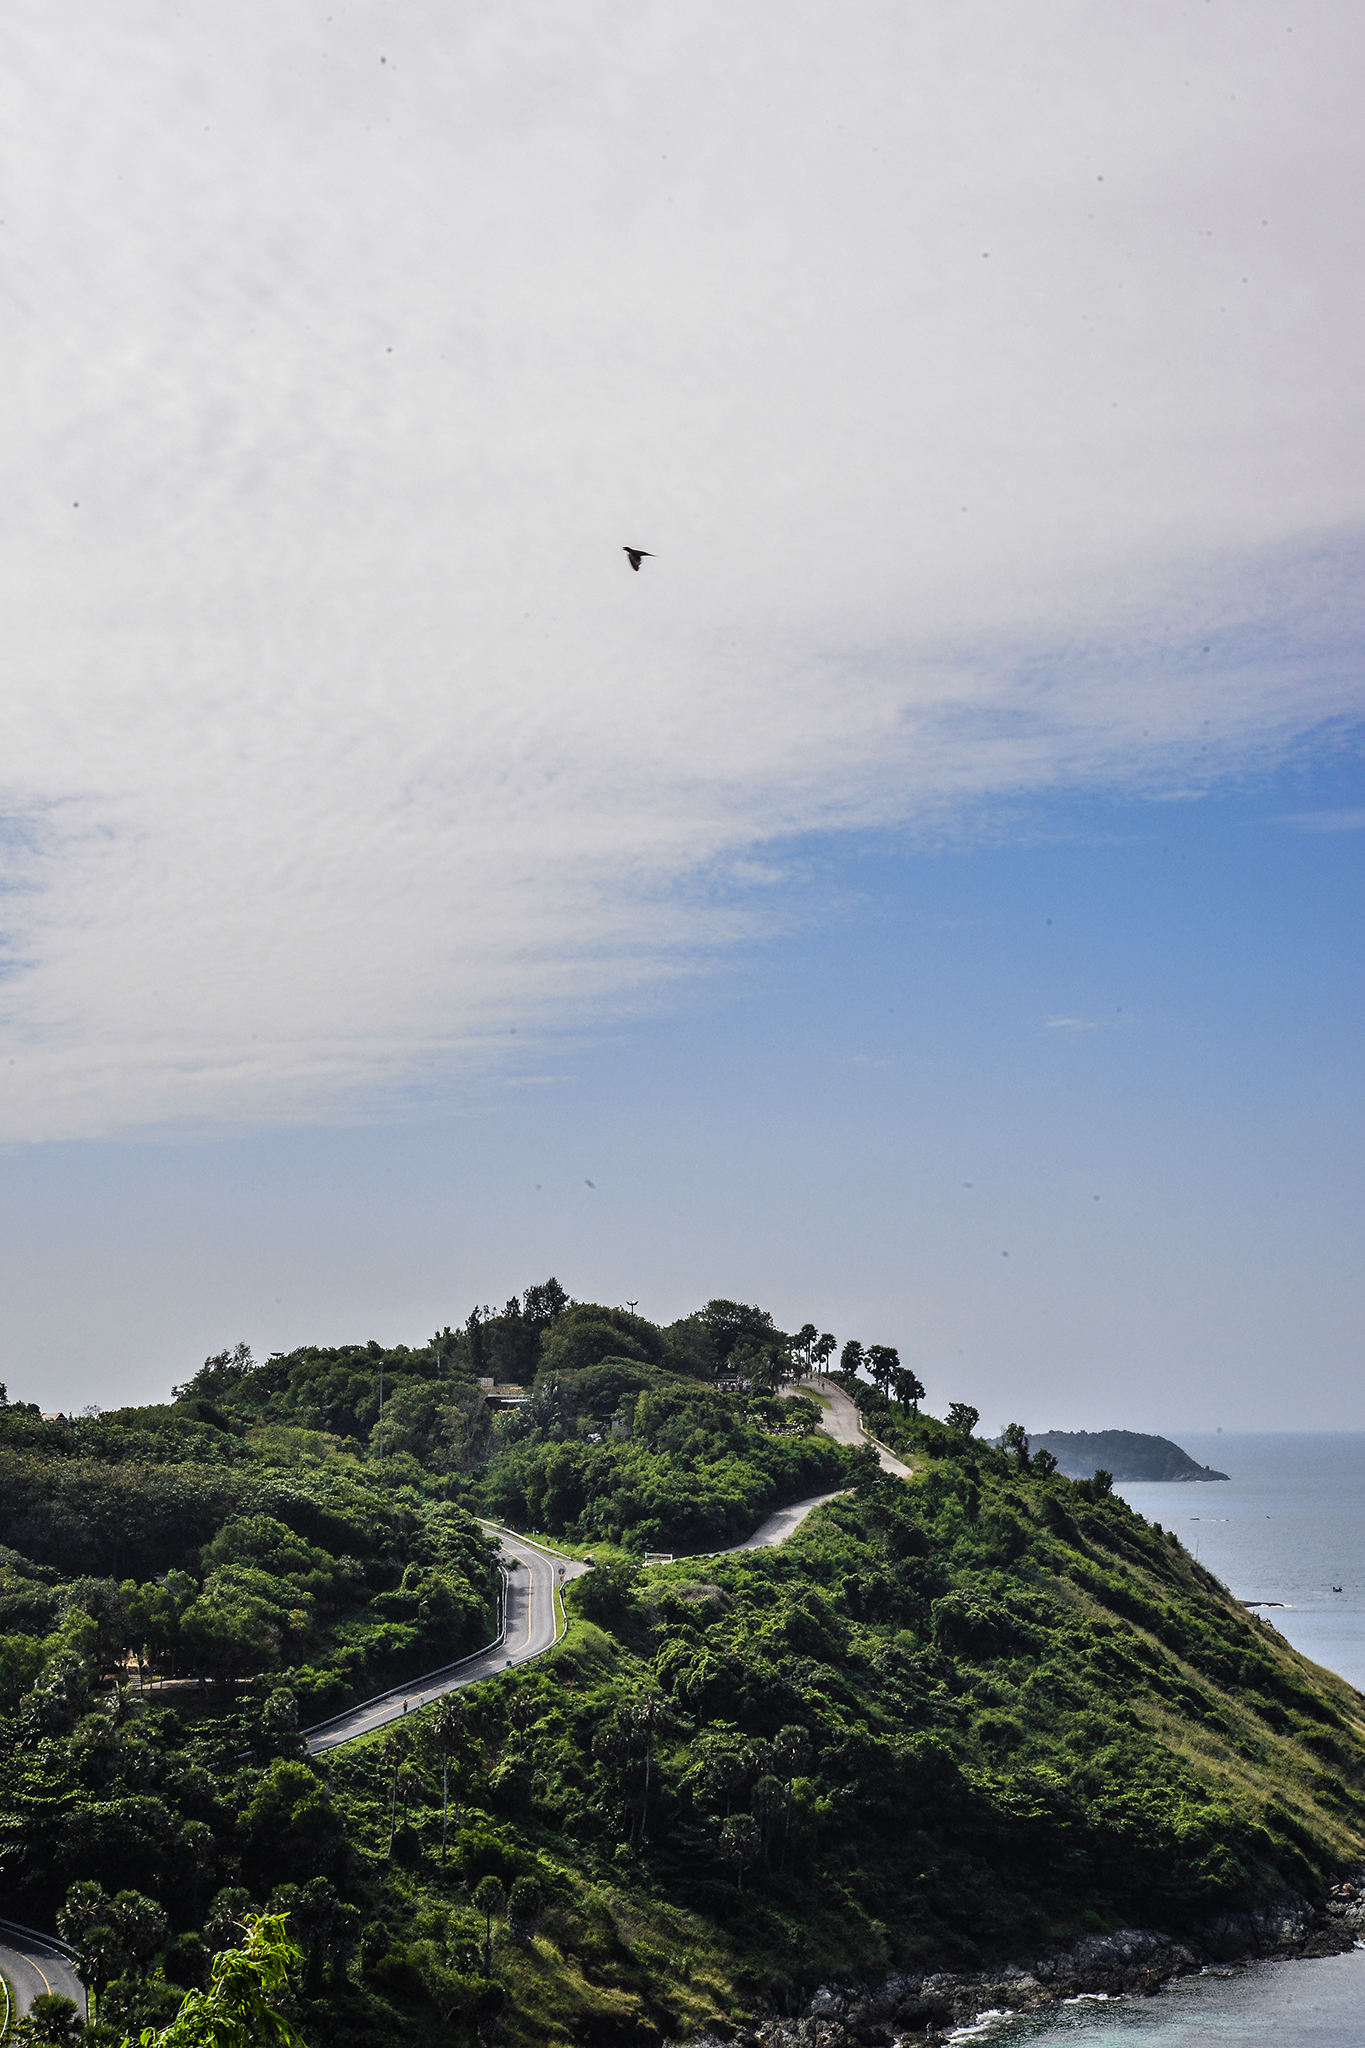
travel, sky, sea, coast, promontory, water, shore, headland, coastal and oceanic landforms, ocean, terrain, cloud, tree, cape, horizon, cliff, wave, hill, landscape, bay, grass